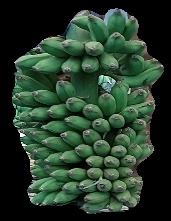
Variety: elakki-bale
Grade: grade1